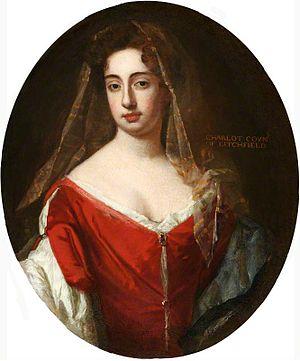
Edward Henry Lee, 1ᵉʳ comte de Lichfield est un pair anglais. Il a été un fervent conservateur et a suivi Jacques II à Rochester, dans le Kent après l'évasion du roi de Whitehall en décembre 1688. Ses enfants ont les titres de Vicomte Quarendon et Baron Spelsbury.